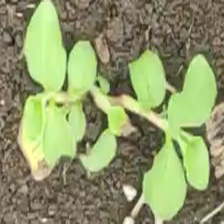
Weed species: Kena_(Commplina_benghalensio)